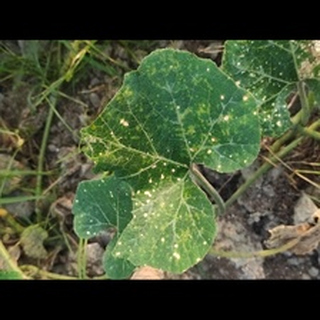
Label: pumpkin_powdery_mildew